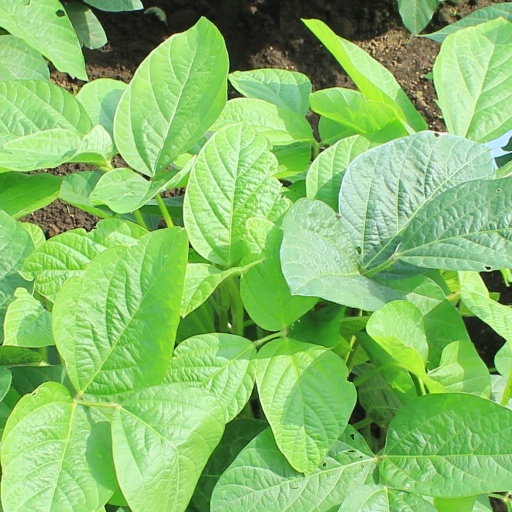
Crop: soybean